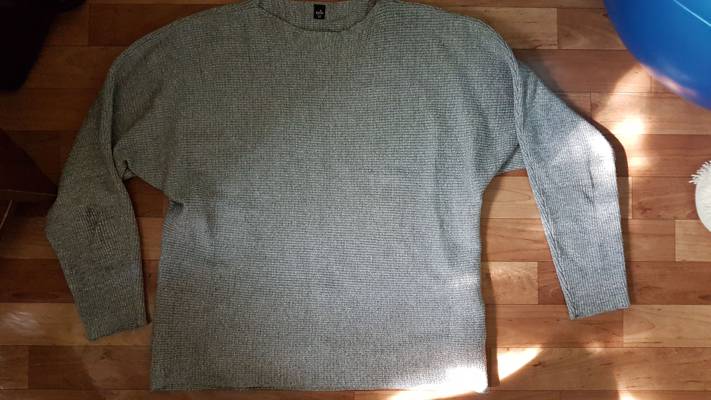
Waste category: clothes